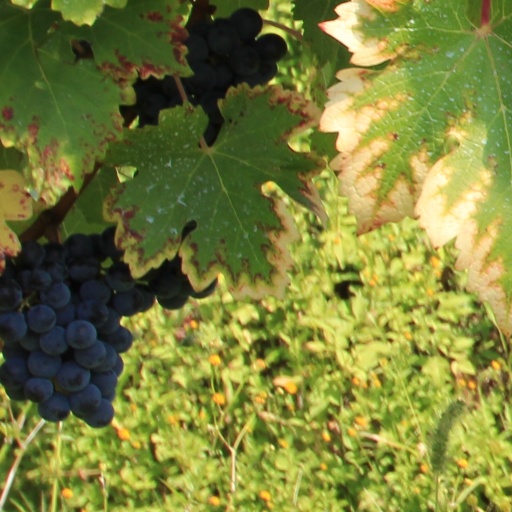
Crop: grape